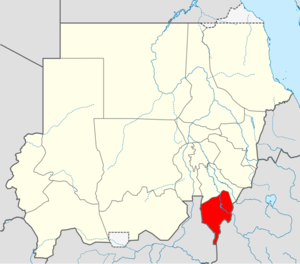
Blå Nil (stat)
Delstatens beliggenhed i Sudan
Den Blå Nil er en af Sudans 15 delstater. Den blev oprettet ved præsidentdekret nr. 3 i 1992 og er opkaldt efter Den Blå Nil. Den har et areal på 45.844 km² og en befolkning på lige over 800.000 indbyggere ved folketællingen i 2008.